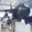
Label: airplane